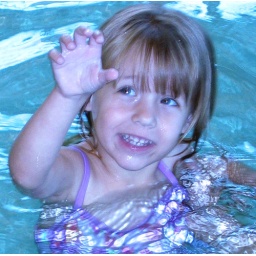
I cropped the photo, used the red eye tool and adjusted the contrast using the auto tools in photoshop